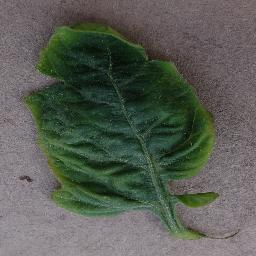
Label: Tomato___Tomato_Yellow_Leaf_Curl_Virus